The Simpsons

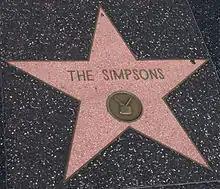
"The Simpsons" has been awarded a star on the Hollywood Walk of Fame.

The special Halloween episode has become an annual tradition. "Treehouse of Horror" first broadcast in 1990 as part of season two and established the pattern of three separate, self-contained stories in each Halloween episode. These pieces usually involve the family in some horror, science fiction, or supernatural setting and often parody or pay homage to a famous piece of work in those genres. They always take place outside the normal continuity of the show. Although the "Treehouse" series is meant to be seen on Halloween, this changed by the 2000s (and again in 2020), when new installments have premiered after Halloween due to Fox's current contract with Major League Baseball's World Series. Prior to 2020 (between 2011 and 2019), every "Treehouse of Horror" episode had aired in October.